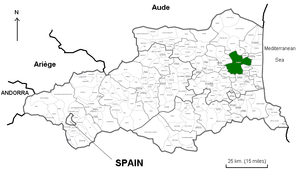
Perpignan / Geografi
Perpignans placering i Pyrénées-Orientales.
Perpignan er en kommune og by i Frankrig beliggende i departementet Pyrénées-Orientales og i regionen Occitanie. Internt i Pyrénées Orientales ligger Perpignan i området Roussillon, hvori det er hovedby.